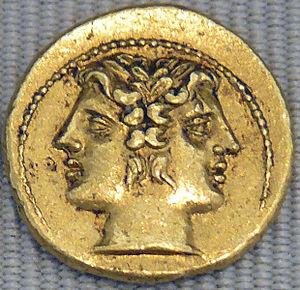
Demi-statère de Rome, tête de Janus, vers 217 av. J.C., or 3,41 g - AF 69 - Cabinet des médailles, Paris